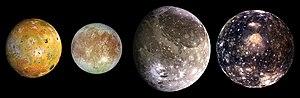
La planète Jupiter possède 79 satellites naturels connus, dont 72 confirmés et numérotés, parmi lesquels 57 sont nommés. C'est la deuxième planète du système solaire avec le plus grand nombre de satellites naturels individuels observés tout juste derrière Saturne qui en compte maintenant 82.